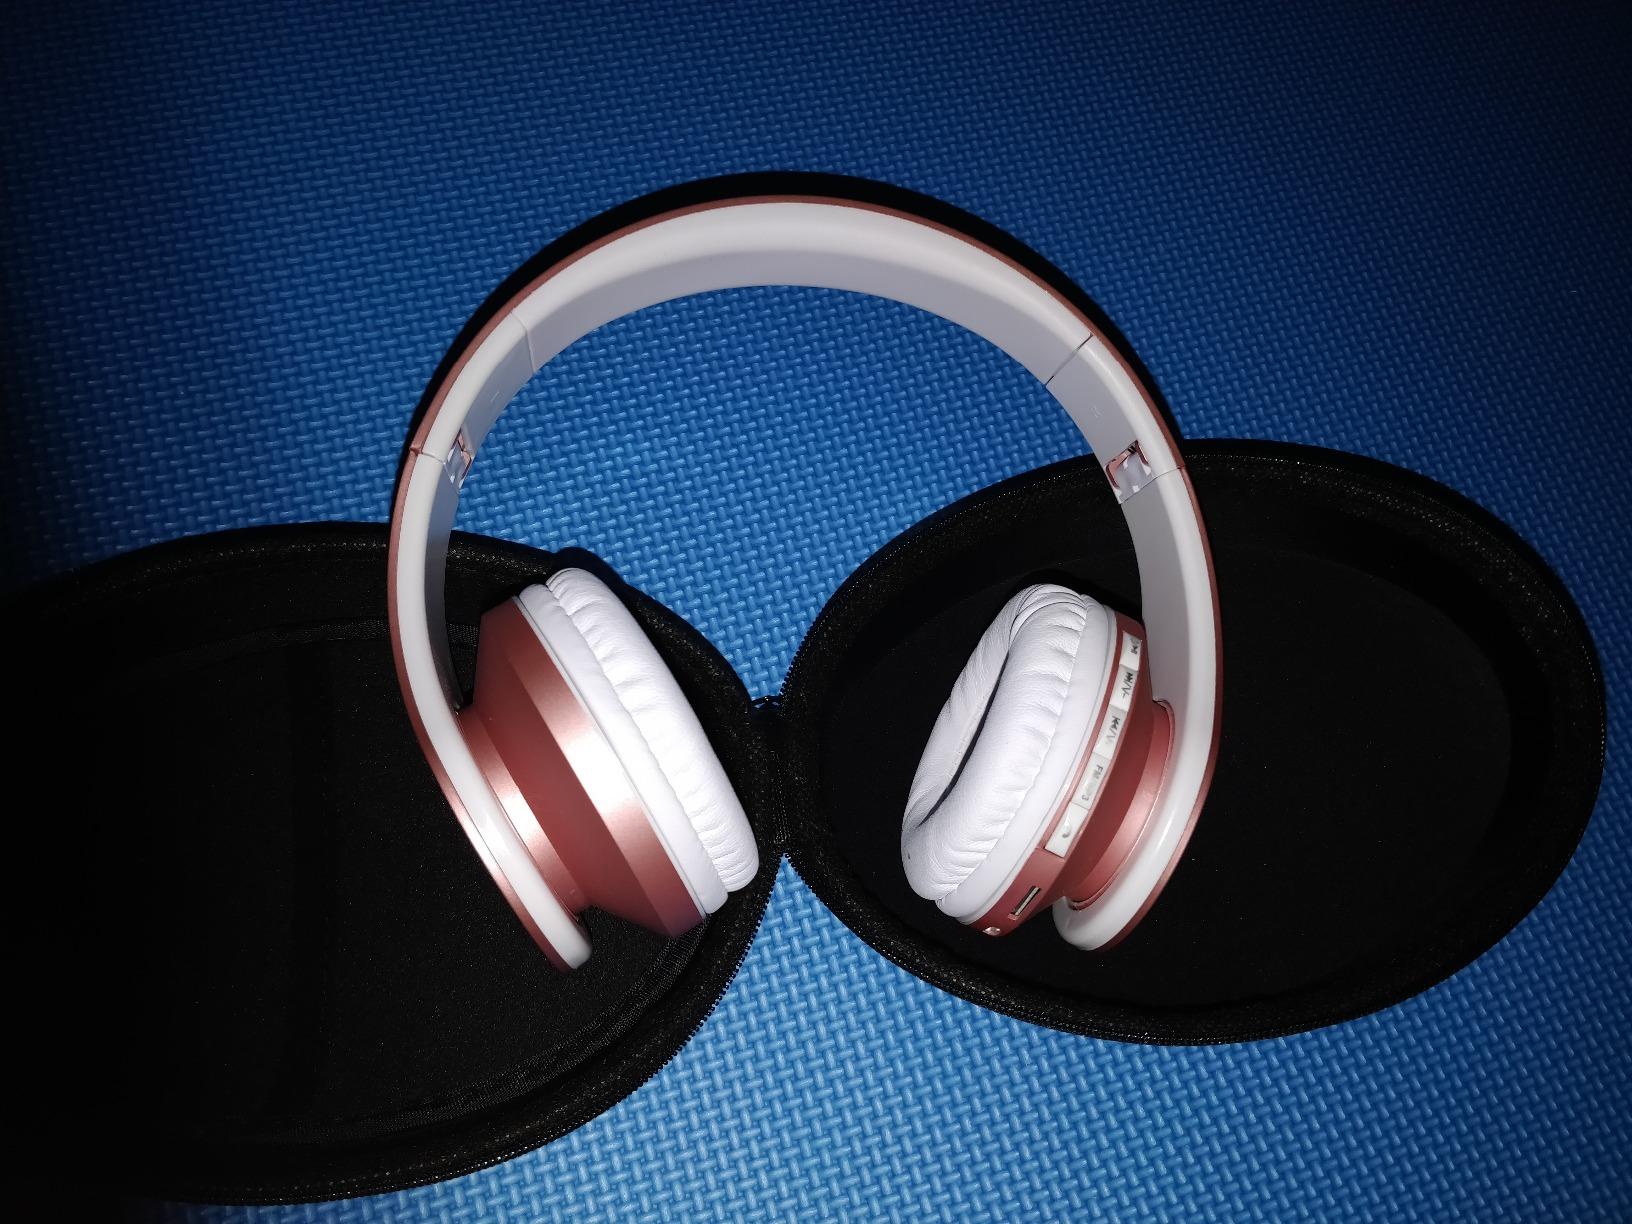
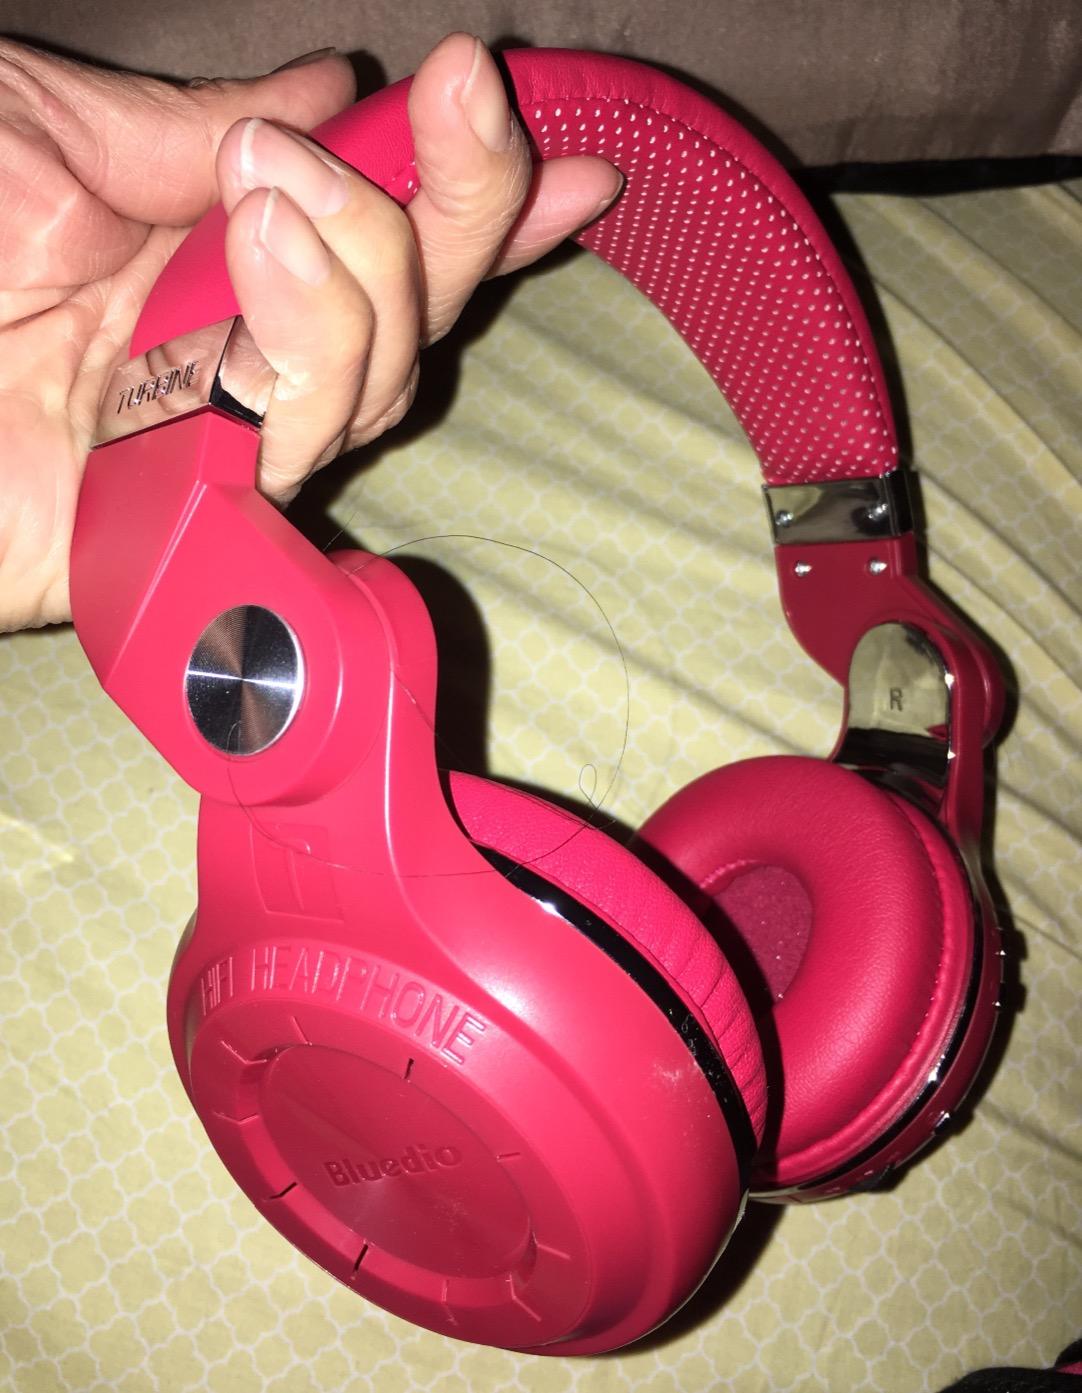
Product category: headphones
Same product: no